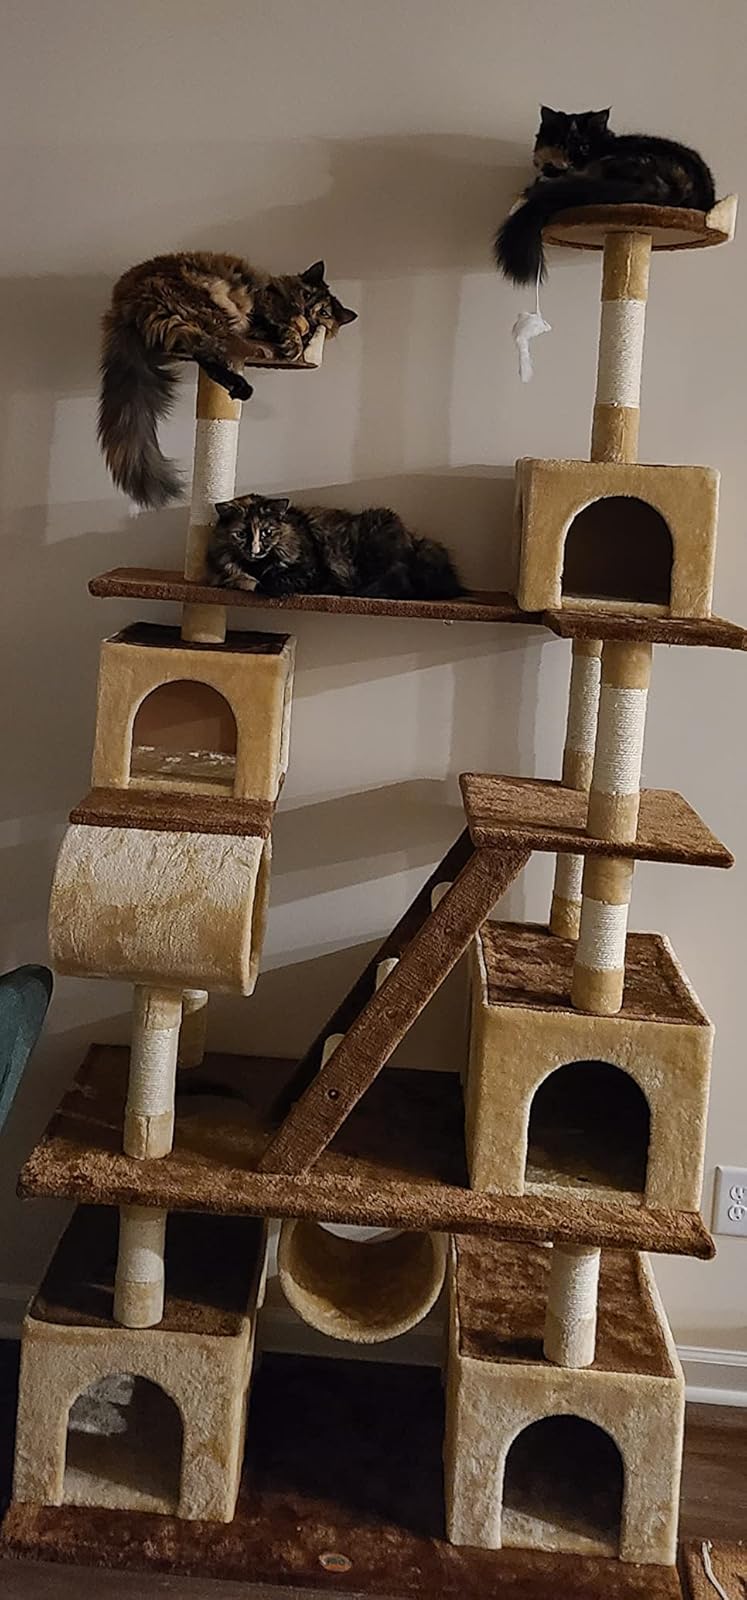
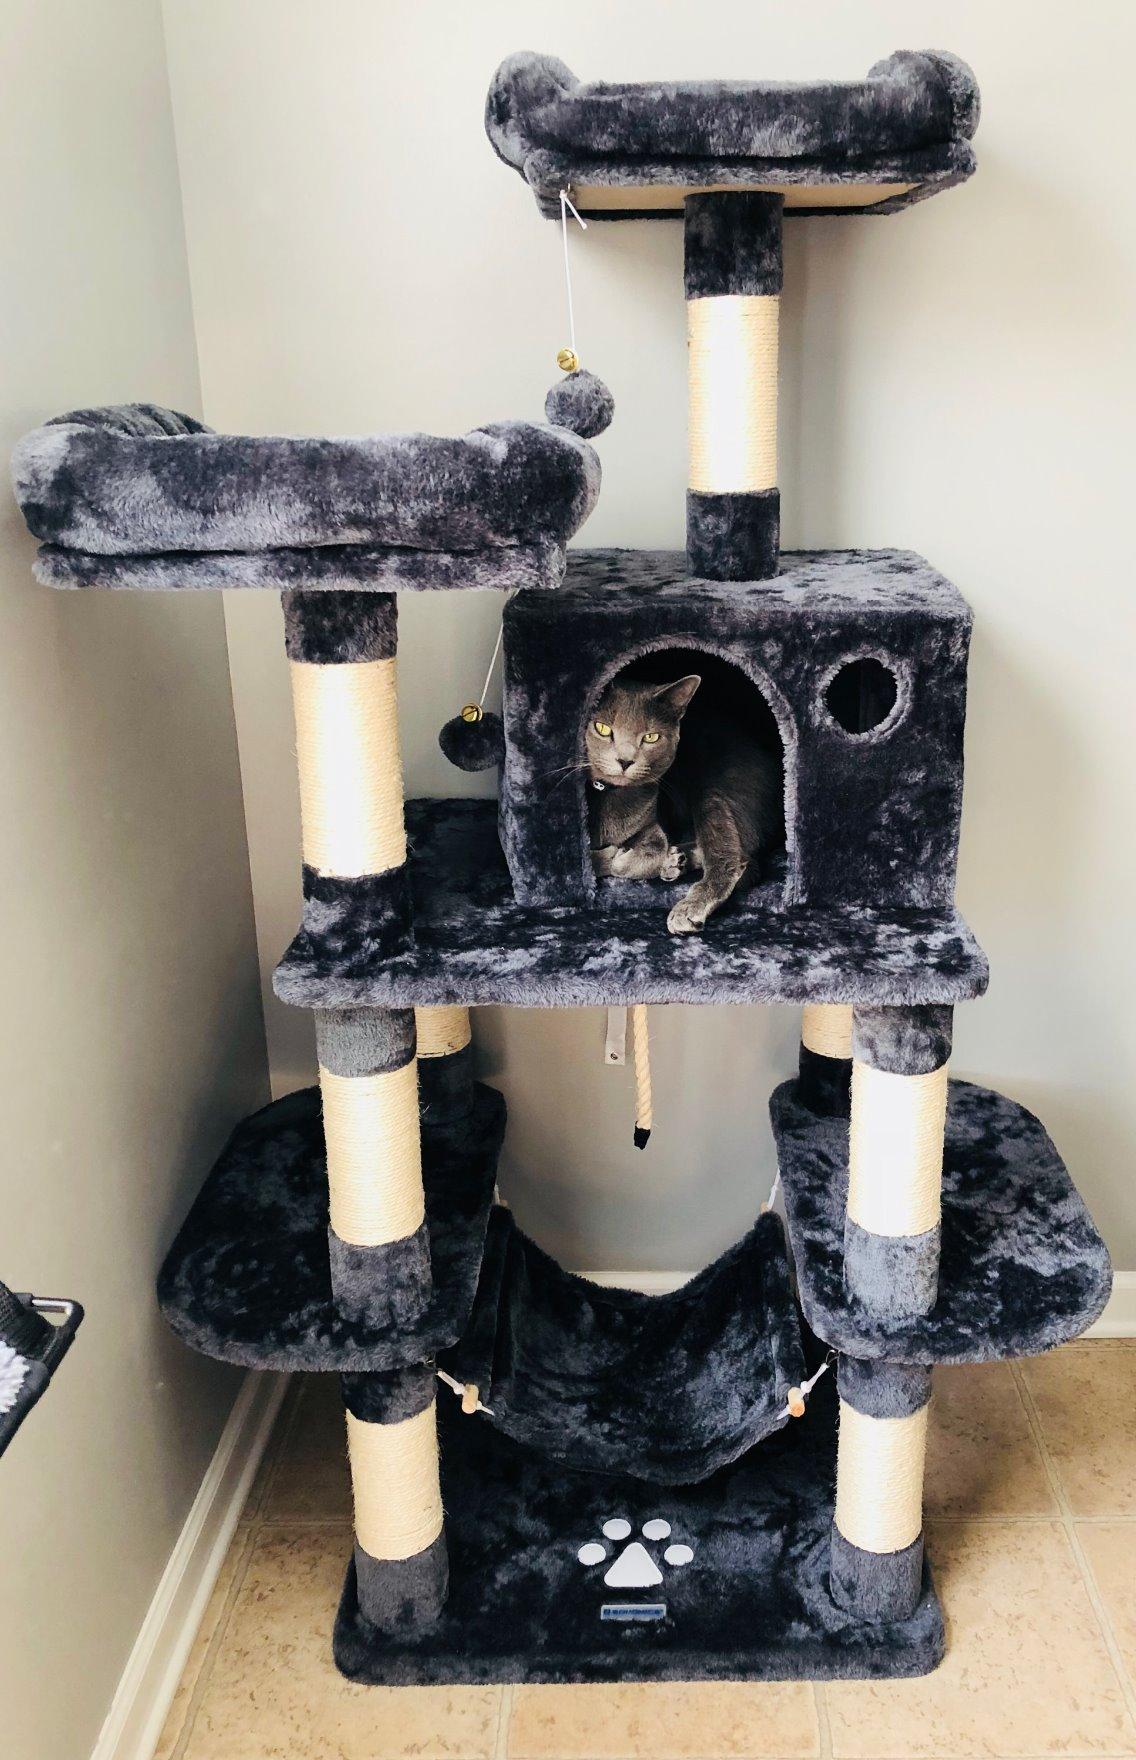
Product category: items_cat tree
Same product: no